Mark Lewisohn

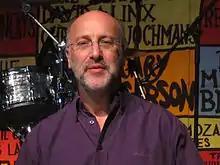
Lewisohn in 2012

Mark Lewisohn (born 16 June 1958) is an English historian and biographer. Since the 1980s, he has written many reference books about the Beatles and has worked for EMI, MPL Communications and Apple Corps. He has been referred to as the world's leading authority on the band. His major works include "The Complete Beatles Recording Sessions" (1988), a history of the group's session dates, and "" (2013–present), a three-volume series intended as the group's most comprehensive biography.